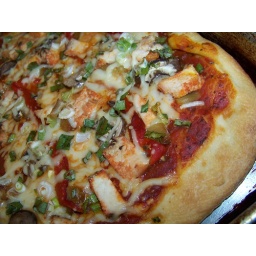
Soy Mozzarella, Grilled Chicken (marinated in balsamic and basil), portobellas, roasted red peppers, roasted garlic, green onions, and homemade red sauce